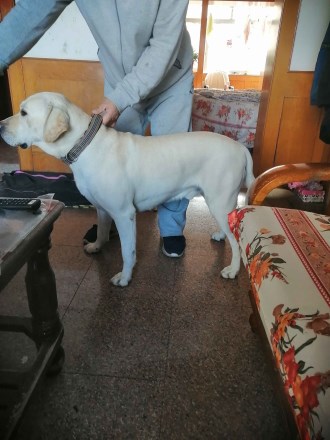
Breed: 3580-n000122-Labrador_retriever